SMS Beowulf

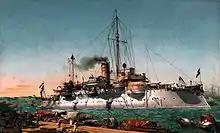
Lithograph of in 1902

The ship then went to Kiel to resume her trials, though these were interrupted again by a naval review held to welcome Tsar Alexander III of Russia and his son Nicholas, both of whom came aboard along with Wilhelm II to visit . The ship then completed her trials and rejoined the maneuver squadron on 19 June, which relocated to the North Sea shortly thereafter. The ship was sent to escort Wilhelm II aboard his yacht for a voyage from 30 July to 8 August to Britain to observe the Cowes Regatta, held off the Isle of Wight. On the way back, lay off Amrum for four days before proceeding to Kiel, where she joined the rest of the maneuver squadron on 17 August. There, the annual, large-scale fleet maneuvers began. Following the conclusion of the exercises, returned to Wilhelmshaven on 29 September, where she was reassigned to II Division, replacing the old ironclad . That month, Prince Heinrich was replaced by ("KK"—Corvette Captain) Kries, though his tenure as the ship's captain was brief, and he was in turn replaced in December by "KK" Rudolf von Eickstedt.